Harold Horder

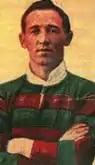

Harold Norman Horder (23 February 1894 – 21 August 1978) was an Australian rugby league player. He was a national and state representative player whose club career was with South Sydney and North Sydney between 1912 and 1924. Regarded as one of the greatest wingers to play the game, from 1924 until 1969 his 152 career tries was the NSWRFL record.